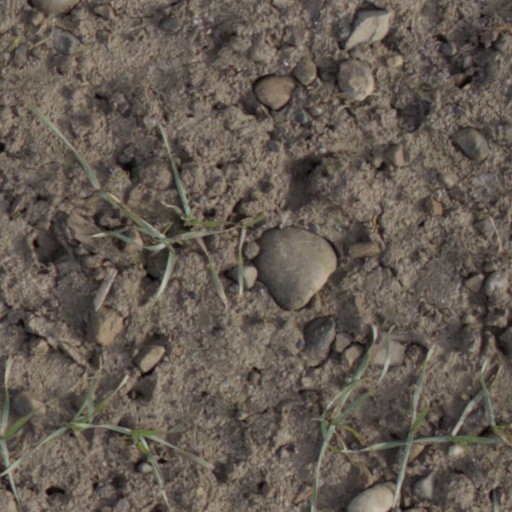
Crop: wheat